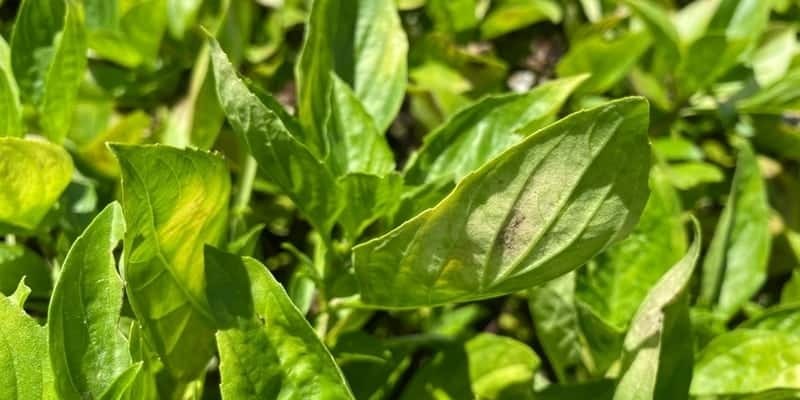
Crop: unknown
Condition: basil